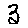
Label: 3